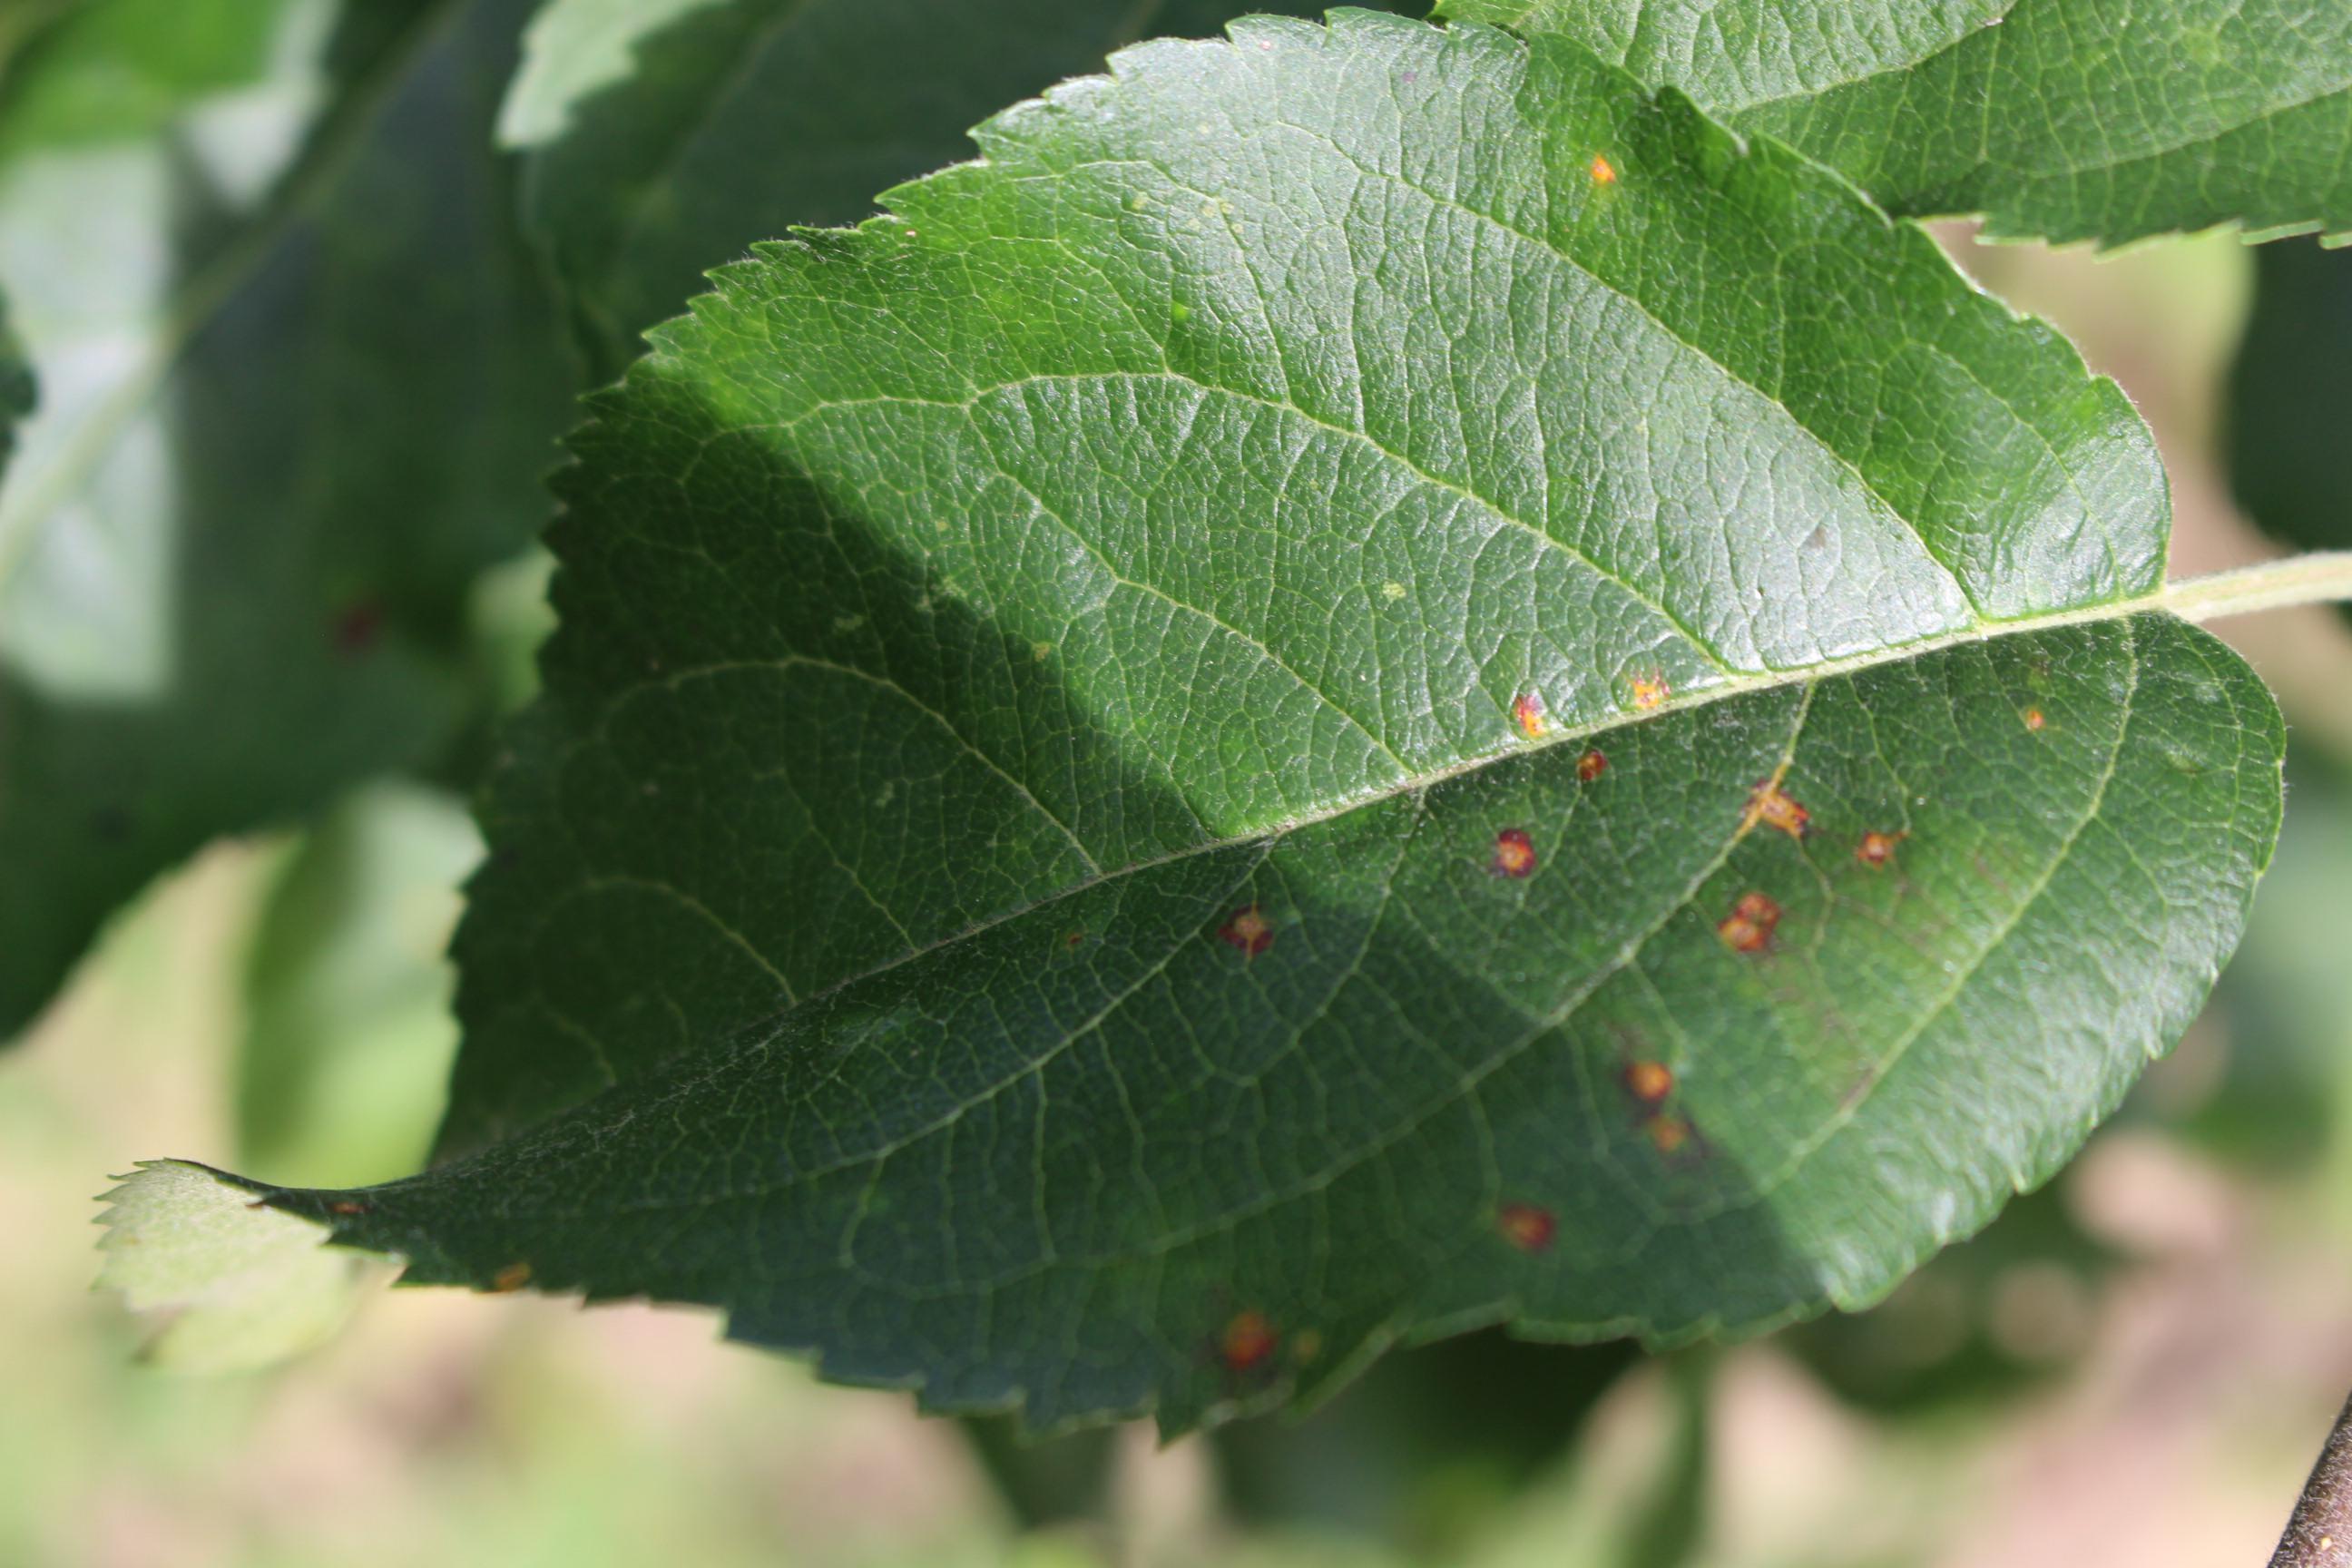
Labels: rust